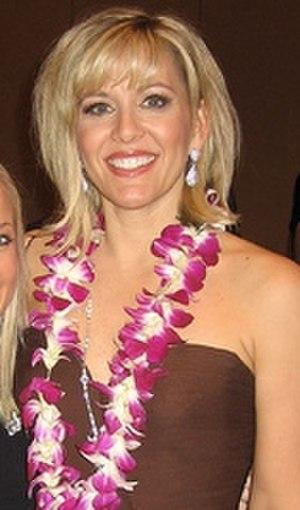
Kellye Cash, née le 2 février 1965 à Memphis, dans le Tennessee, aux États-Unis, est une chanteuse de gospel et de musique country, couronnée Miss Tennessee 1986, puis Miss America 1987.